Godsbanen

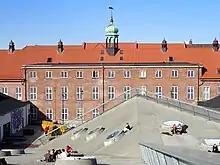
Godsbanen, including old and new structures

Godsbanen is a cultural centre in central Aarhus, Denmark since 2012. The site and most of the buildings are a former goods station, known as ""Aarhus Godsbanegård"" (Aarhus Goods Station), which was in use from 1923 to 2000. It is located at the end of a broad sidetrack to the central railway yard of Aarhus. In December 2010, Realdania announced that the area would be gradually transformed into a modern city district, through a collaborative project with Aarhus Municipality. Apart from the new cultural centre of Godsbanen, there are plans to build several buildings and institutions along the former railway yard, including a new school of architecture.